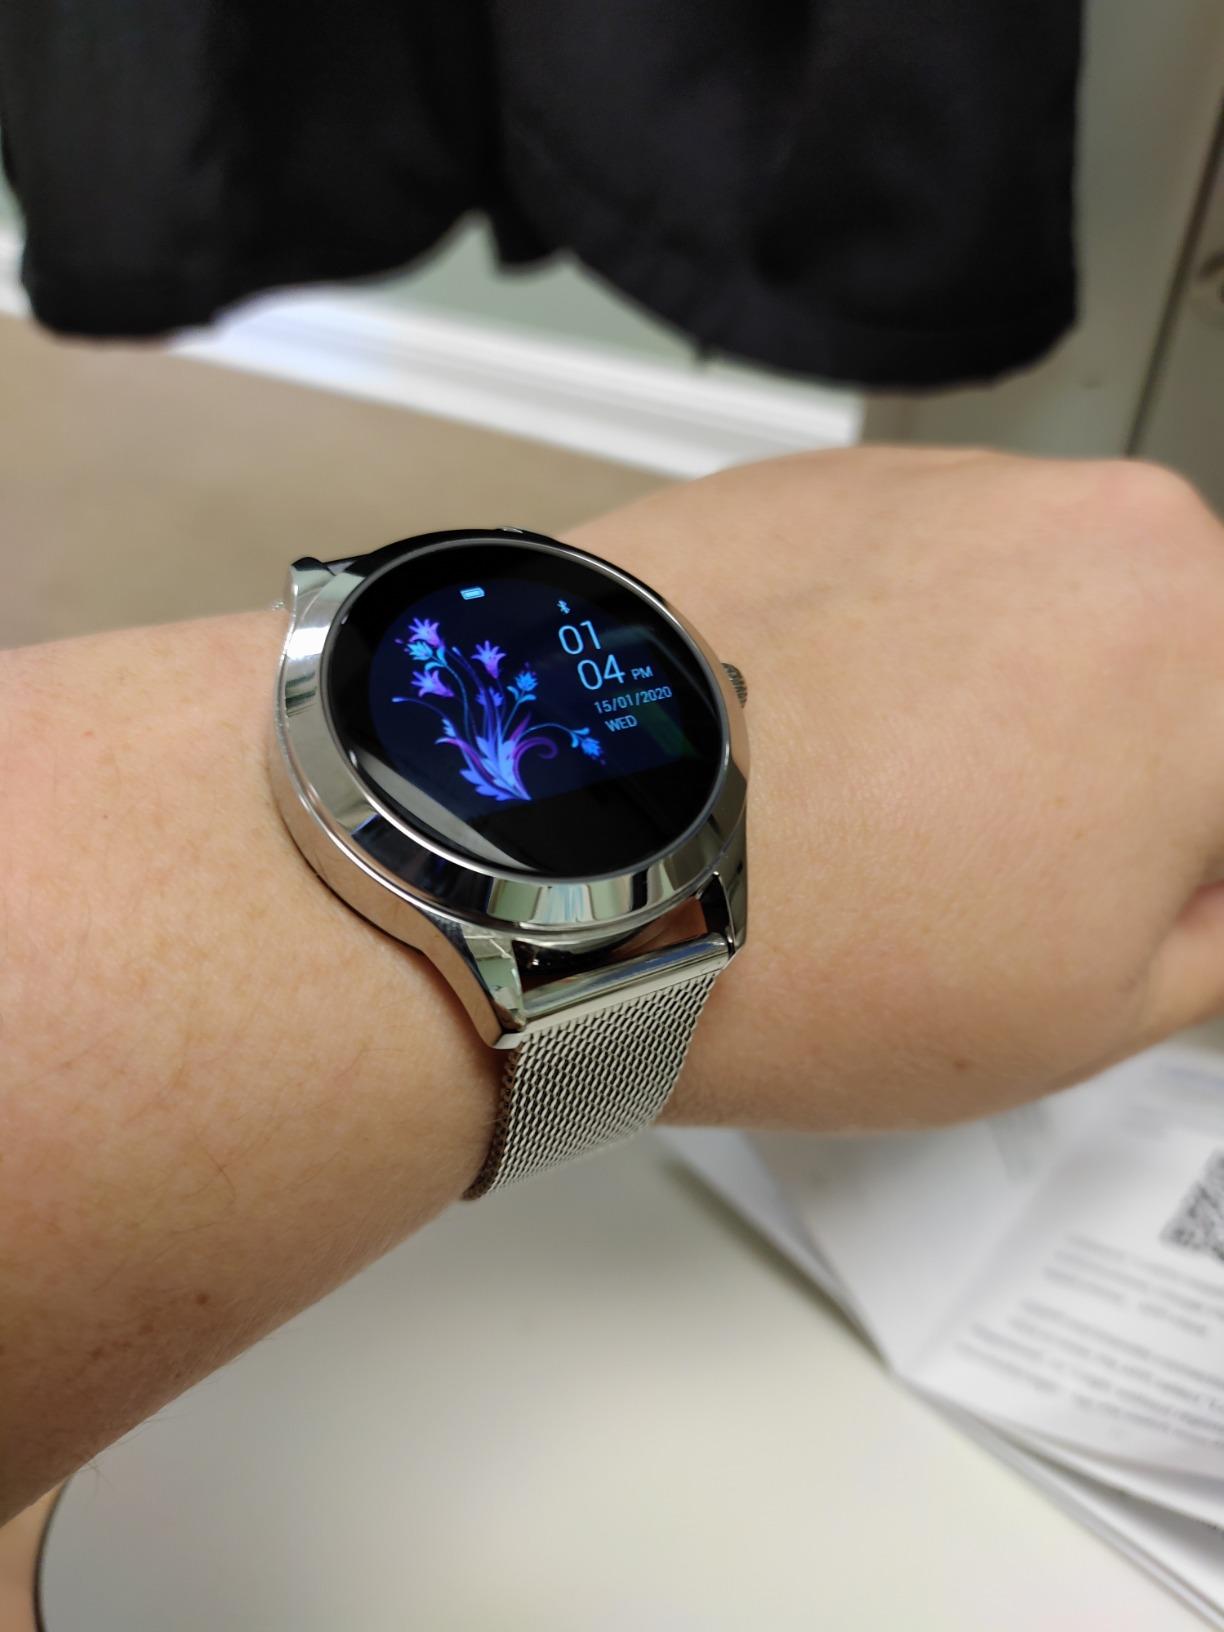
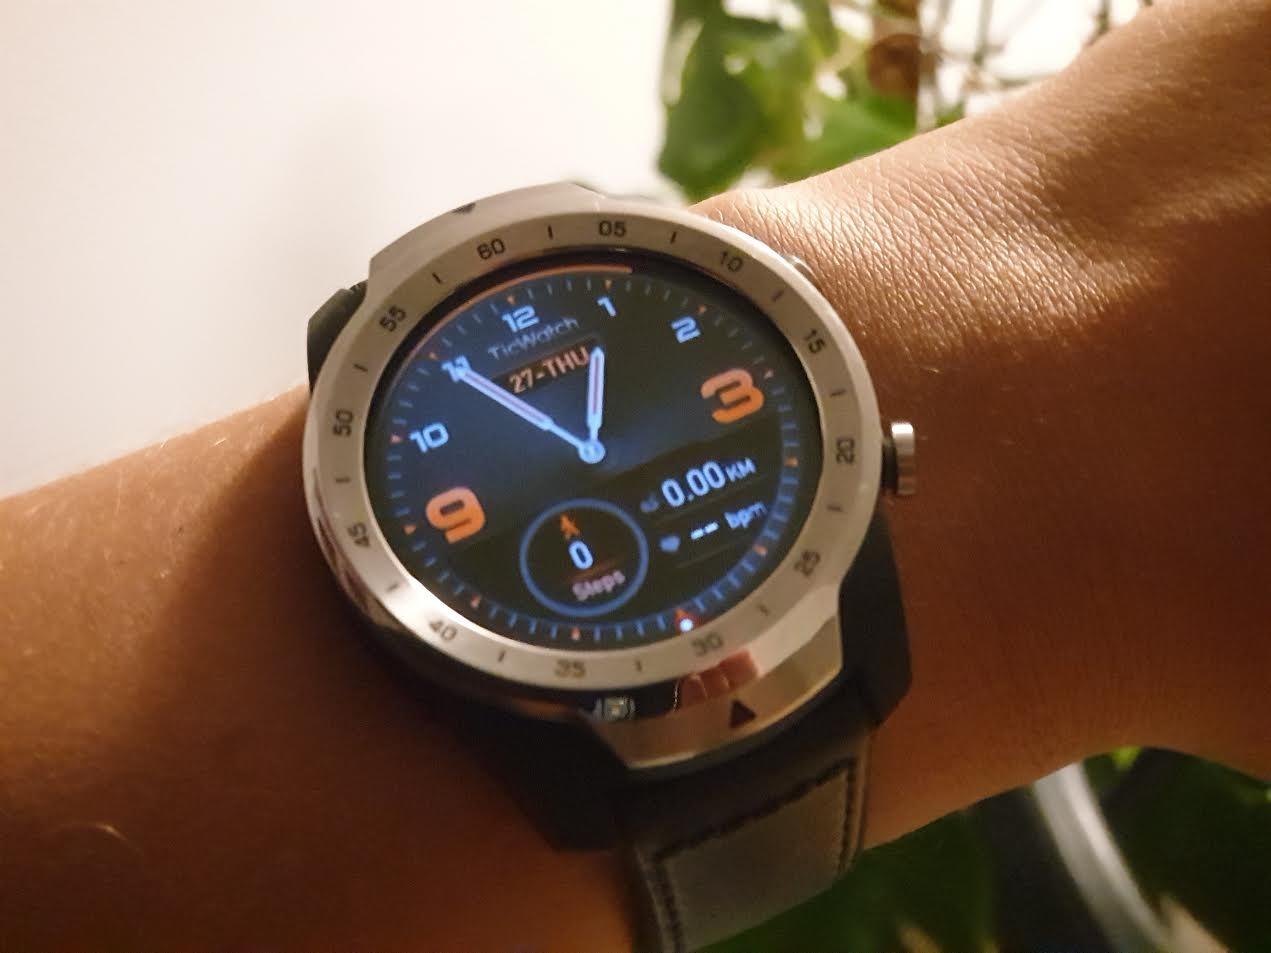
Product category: smartwatch
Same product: no